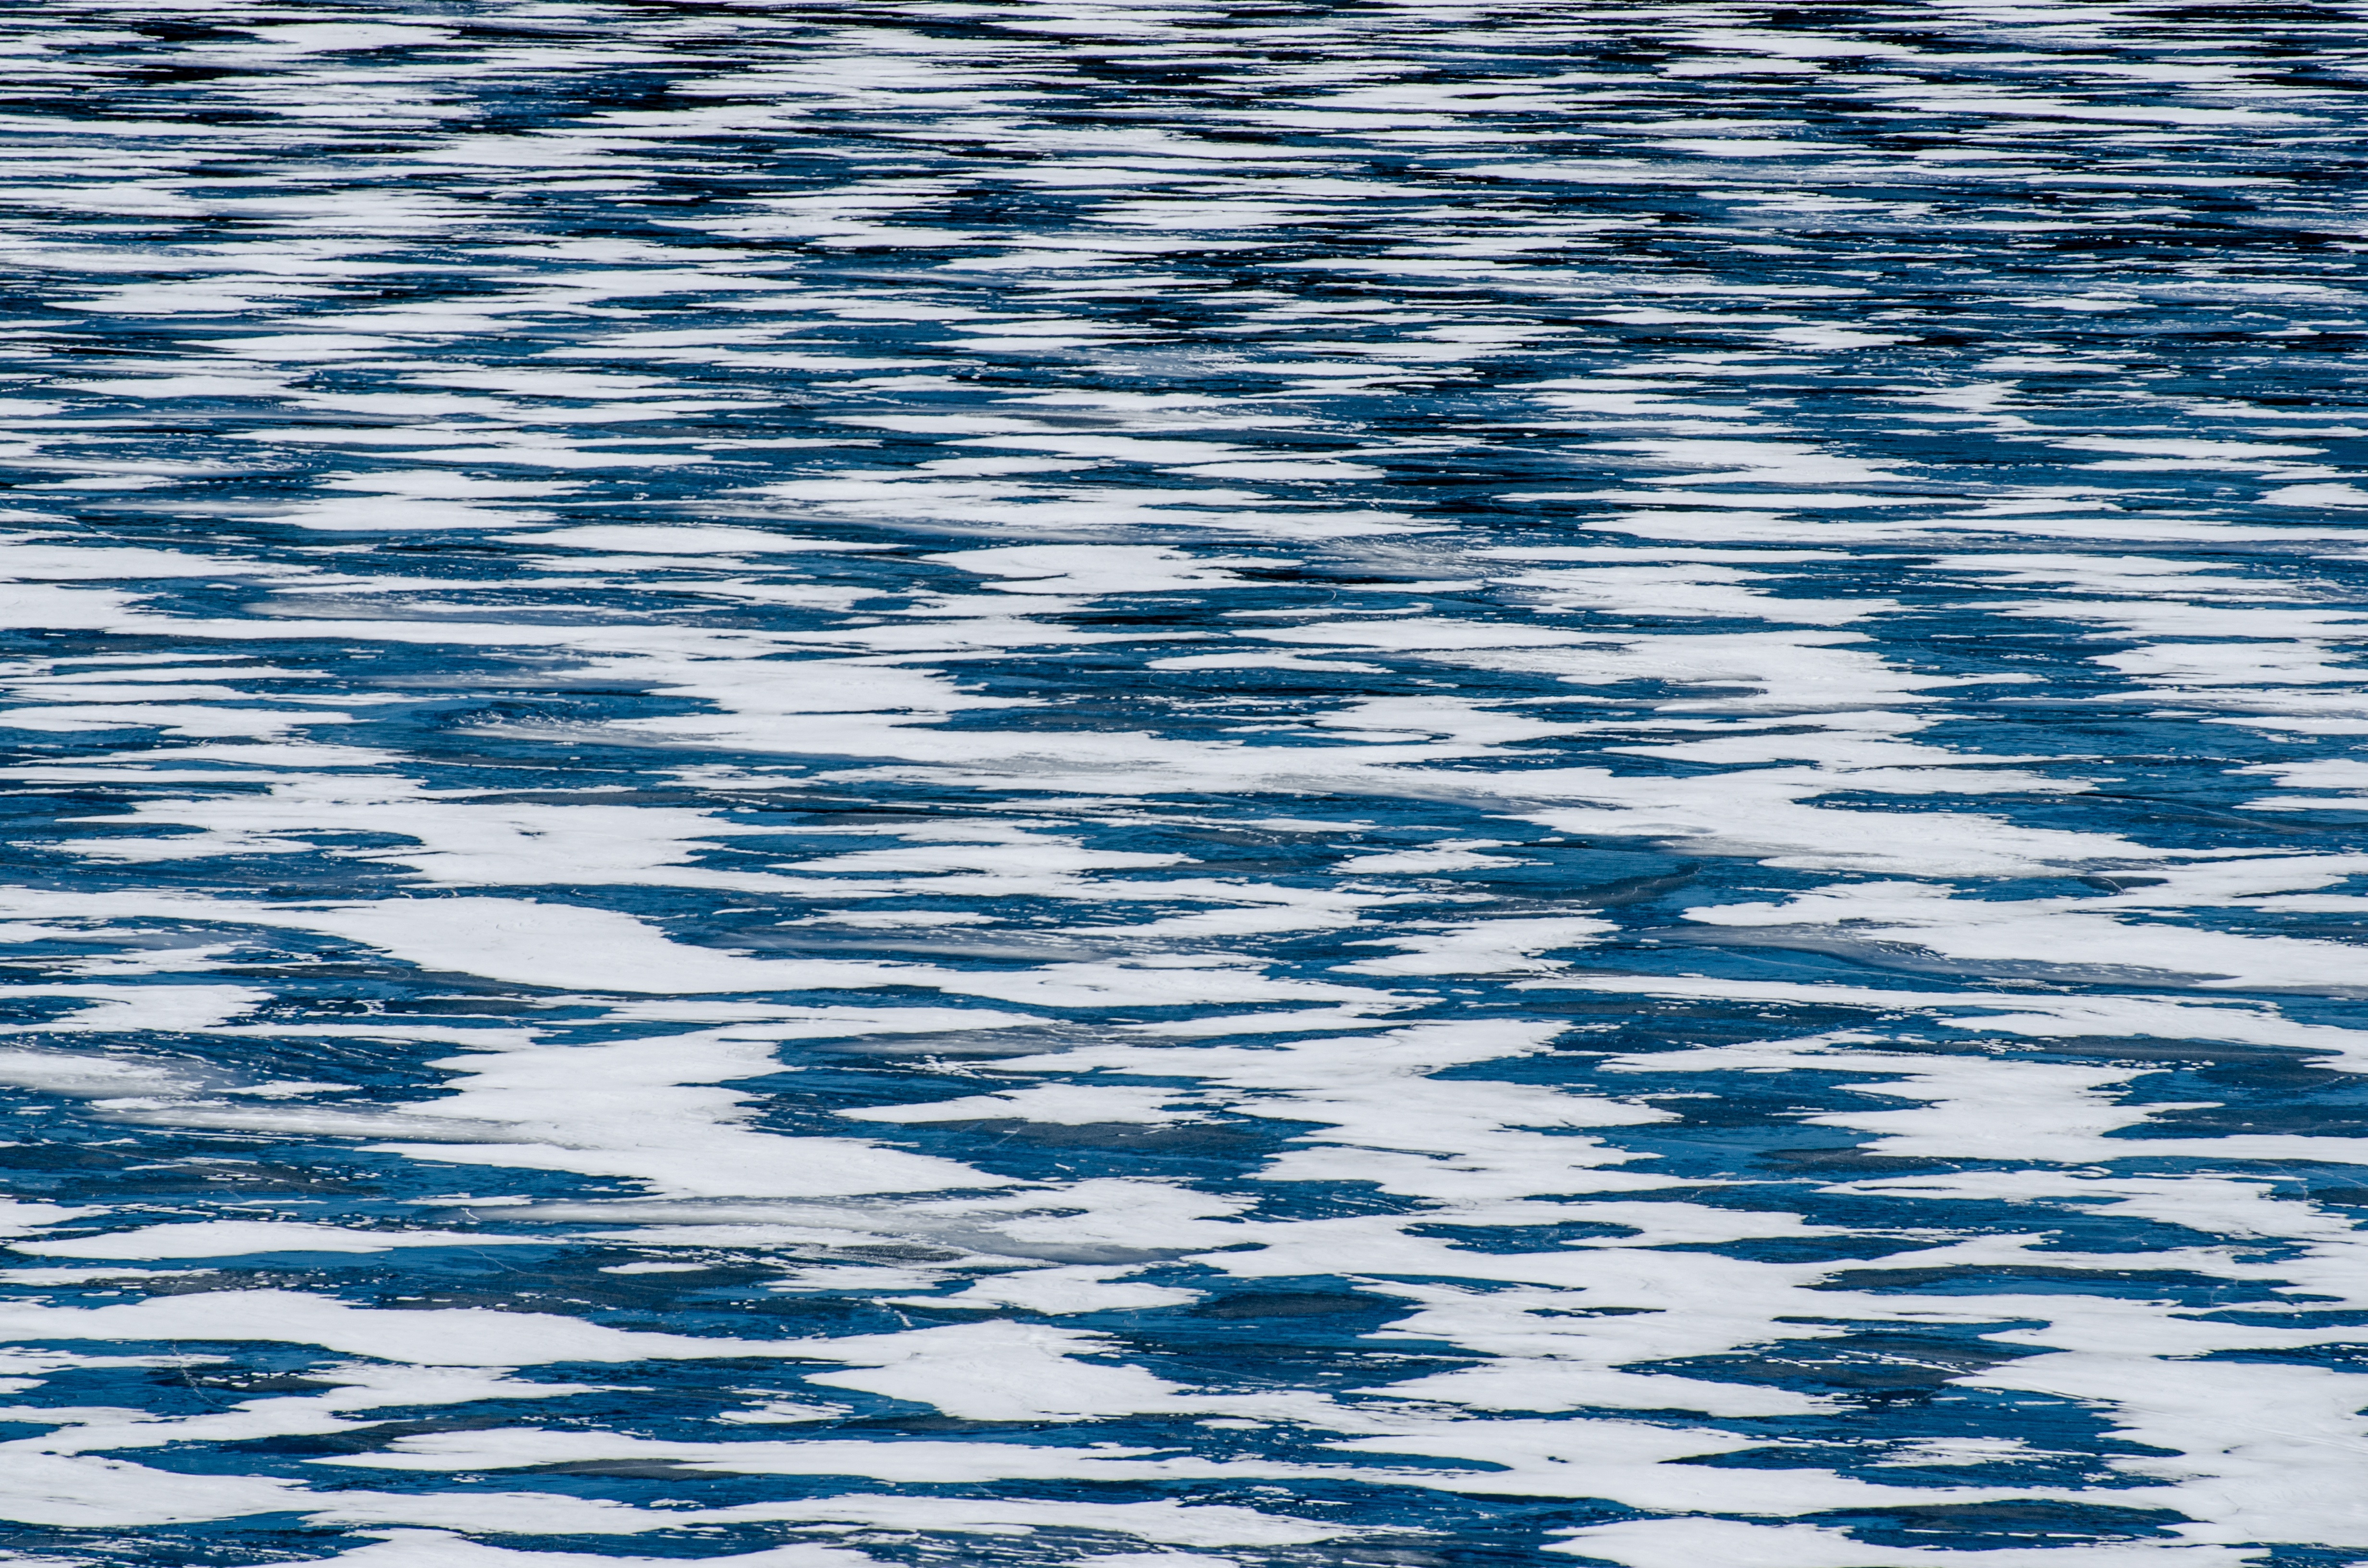
sea, water, nature, ocean, horizon, snow, cold, winter, cloud, sky, white, sunlight, texture, wave, lake, frost, ice, reflection, freeze, frozen, blue, frozen lake, background, frozen water, wind wave